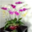
Label: orchid